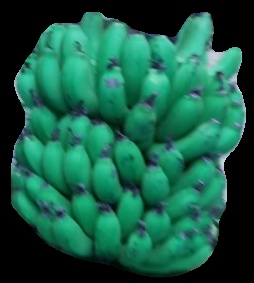
Variety: pachbale
Grade: grade2